Troop Beverly Hills

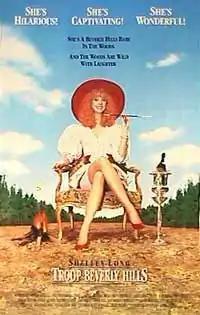
Theatrical release poster

Troop Beverly Hills is a 1989 American adventure comedy film directed by Jeff Kanew and starring Shelley Long, Craig T. Nelson, Betty Thomas, Mary Gross, Stephanie Beacham, and Jenny Lewis in her film debut. The film features a host of young actors, including Ami Foster, Carla Gugino, Kellie Martin, Emily Schulman, and Tori Spelling.